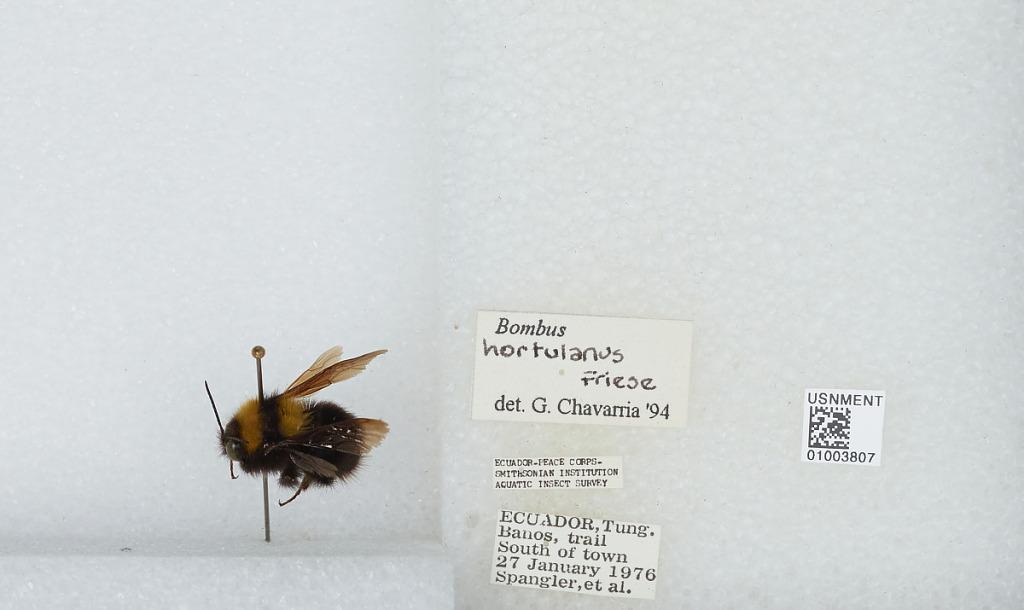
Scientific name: Bombus (Robustobombus) hortulanus Friese
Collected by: Spangler & et al.
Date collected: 1976-1-27
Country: Ecuador
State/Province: Tungurahua
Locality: Banos, trail south of town
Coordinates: -1.4086, -78.4167
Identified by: Chavarria, G.